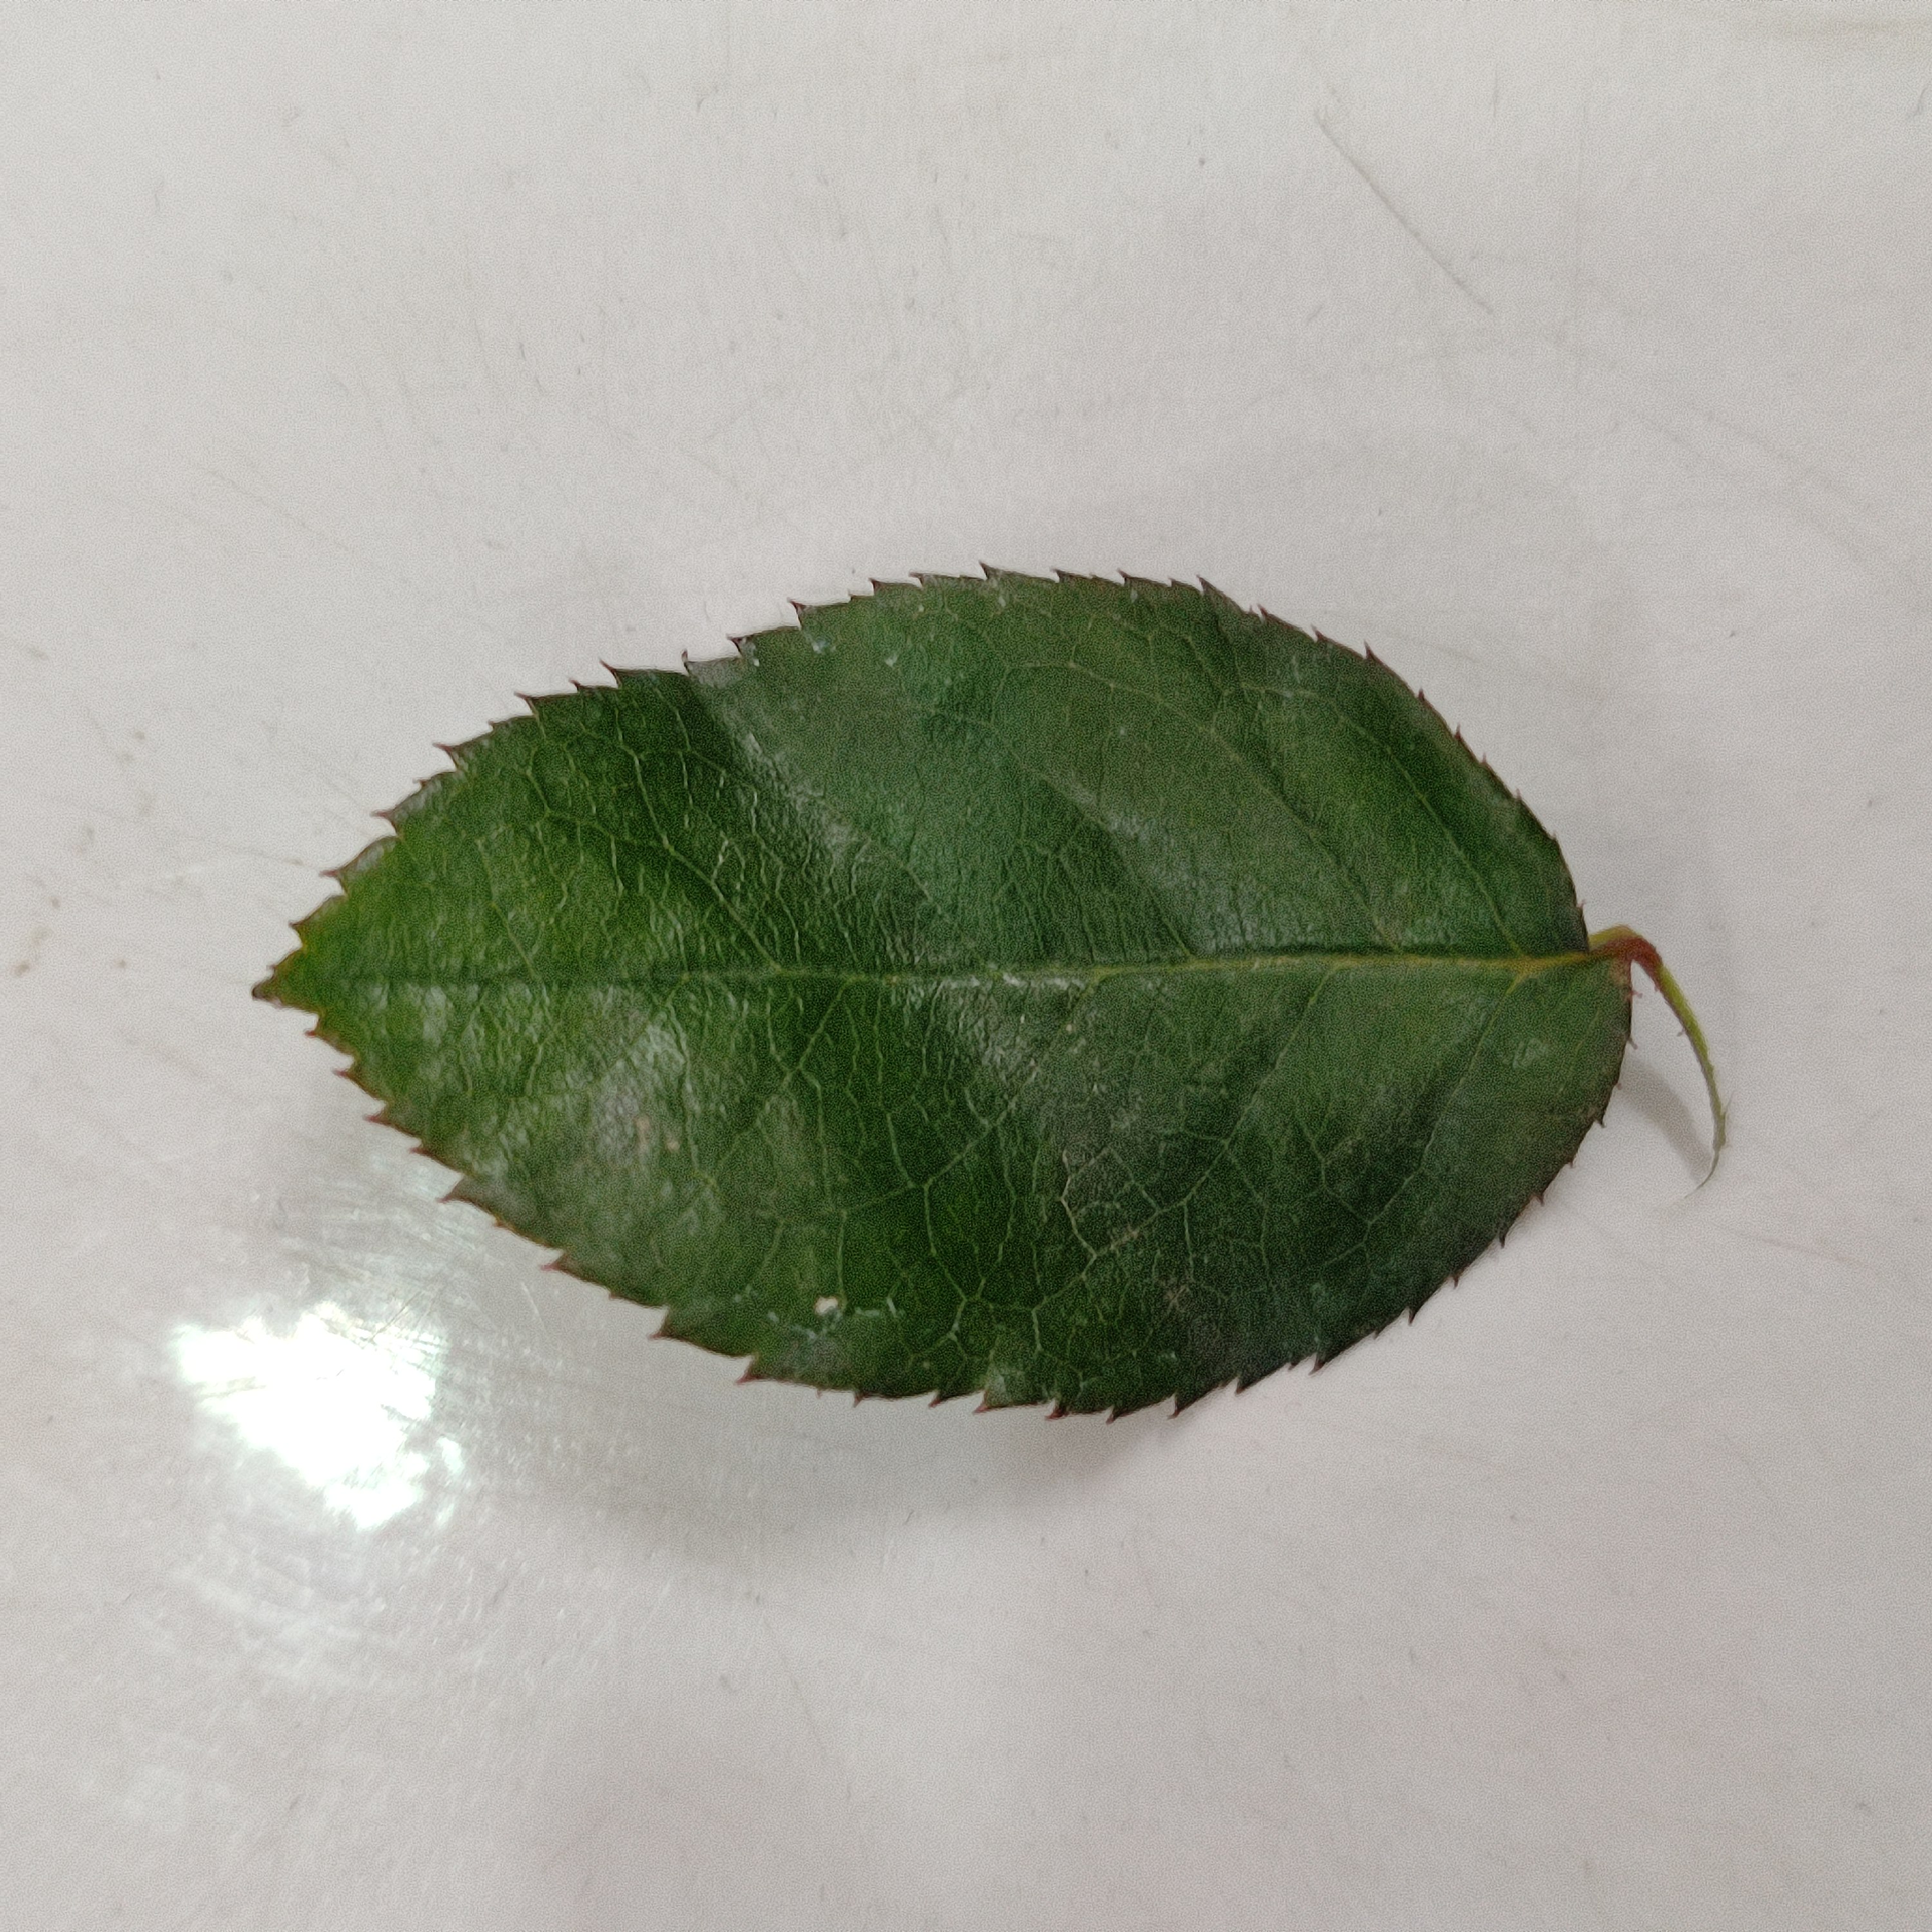
Label: Healthy Leaf